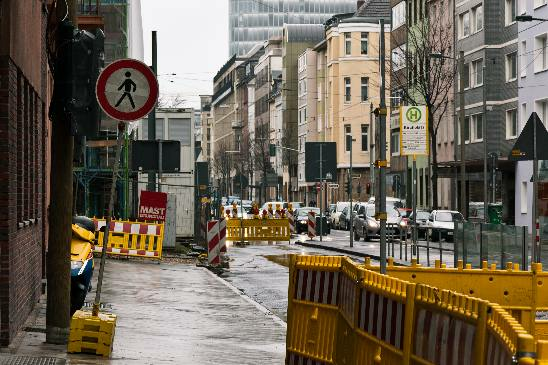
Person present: No